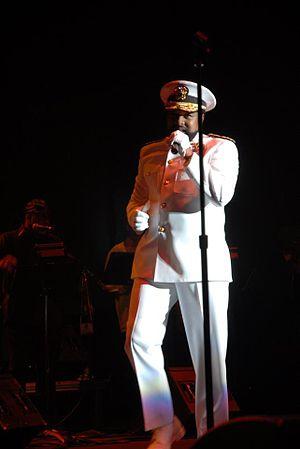
Victor Willis, de son vrai complet Victor Edward Willis, né le 1ᵉʳ juillet 1951 à Dallas, au Texas, aux, est un chanteur et compositeur américain.